Denis Nayland Smith

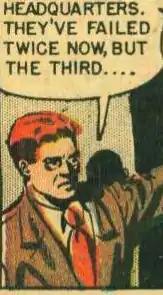
Denis Nayland Smith in "The Mask Of Dr Fu Manchu" (1951), art by Wally Wood.

Nayland Smith was first brought to newspaper comic strips in a black and white daily comic strip "Fu Manchu" drawn by Leo O'Mealia (1884–1960) that ran from 1931 to 1933. The strips were adaptations of the first two Dr. Fu Manchu novels and part of the third. Nayland Smith made his first comic book appearance in "Detective Comics" #17 and continued, as one feature among many in the anthology series, until #28. These were reprints of the earlier Leo O'Mealia strips. In 1943, the serial Drums of Fu Manchu was adapted by Spanish comic artist José Grau Hernández in 1943. Nayland Smith appears in Avon's one-shot "The Mask of Dr. Fu Manchu" in 1951 by Wally Wood.